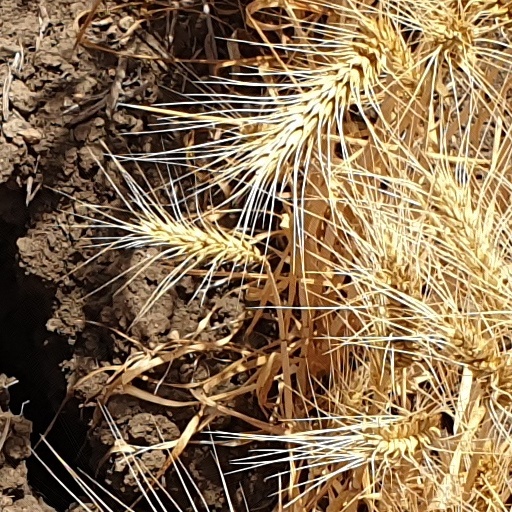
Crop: wheat